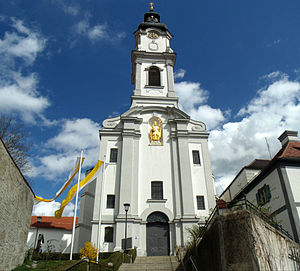
Altomünster
Kirke i Altomünster
Altomünster er en købstad i Landkreis Dachau, i Regierungsbezirk Oberbayern i den tyske delstat Bayern, med godt 7.000 indbyggere.